Espelho d'Água

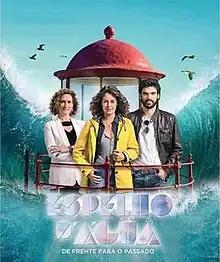
""De Frente Para o Passado"" (Portuguese) ""Moving forward towards the Past"" (English)

Espelho d'Água (Water Mirror) is a Portuguese telenovela which began airing on SIC on 1 May 2017 – 21 April 2018.